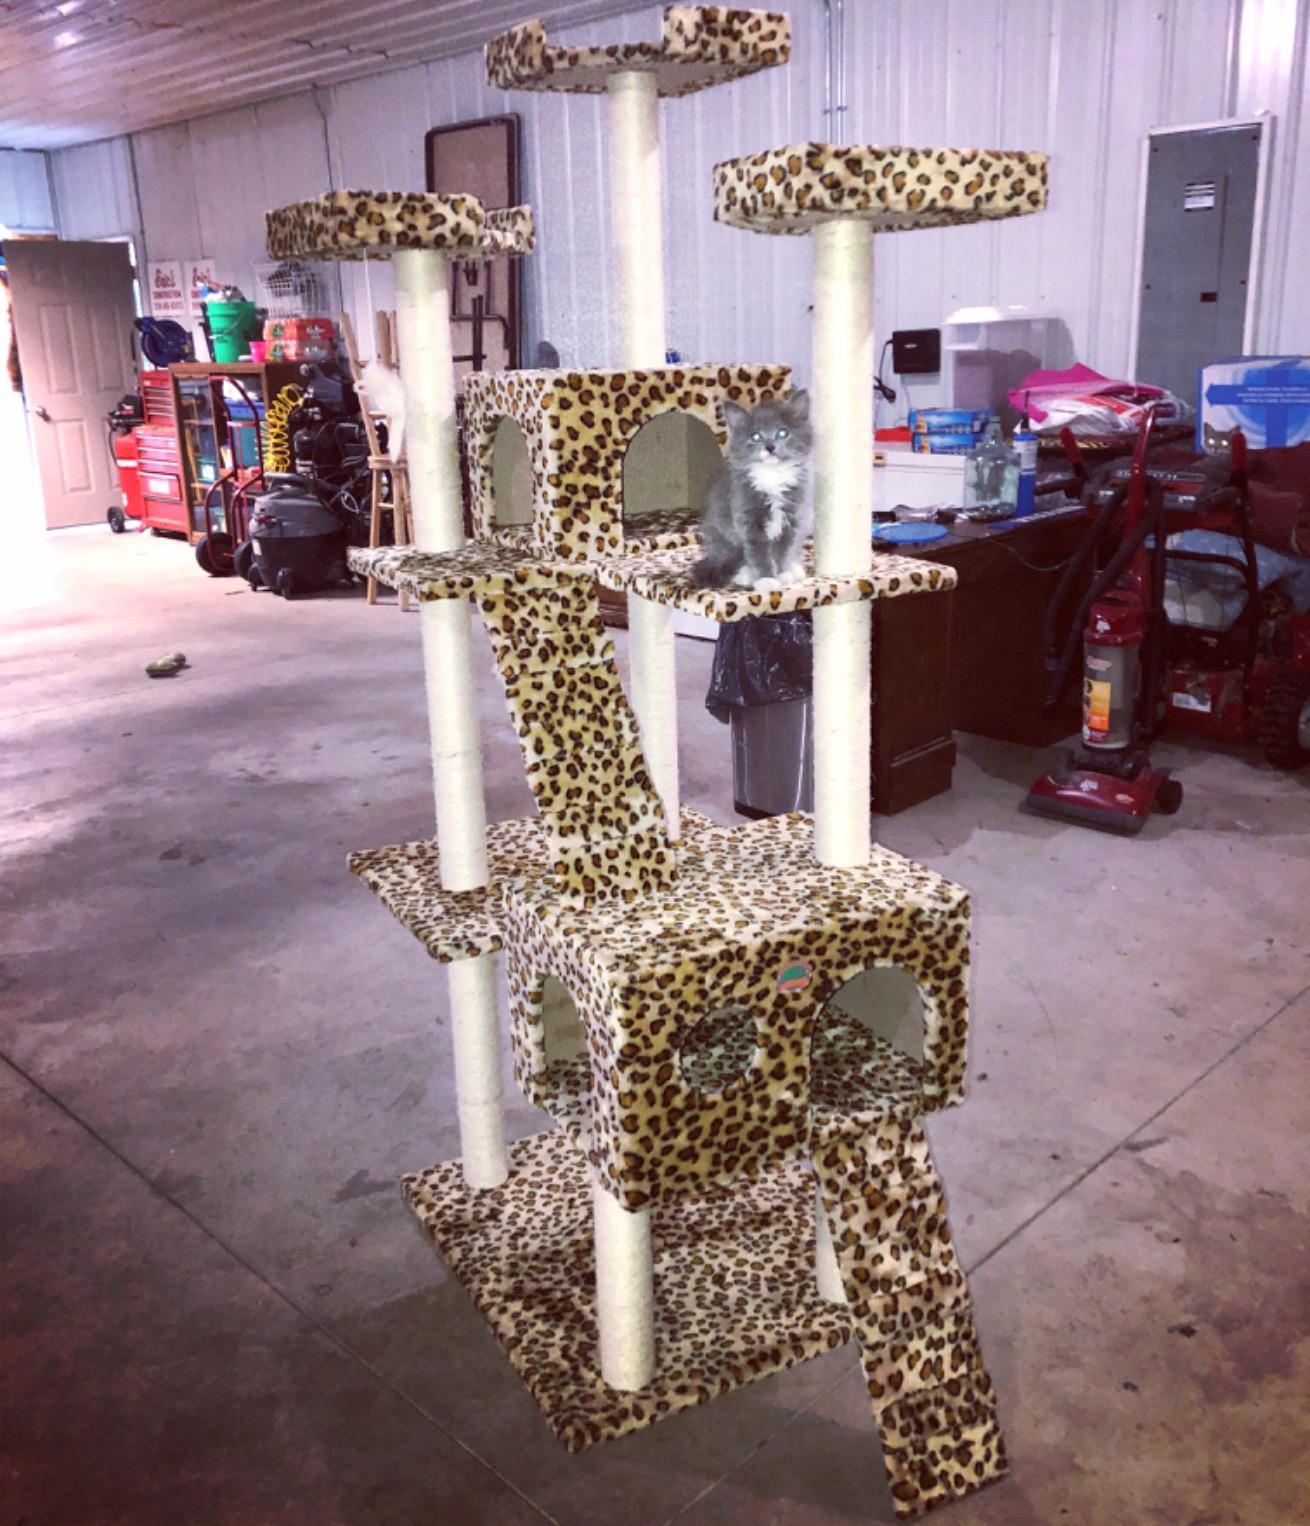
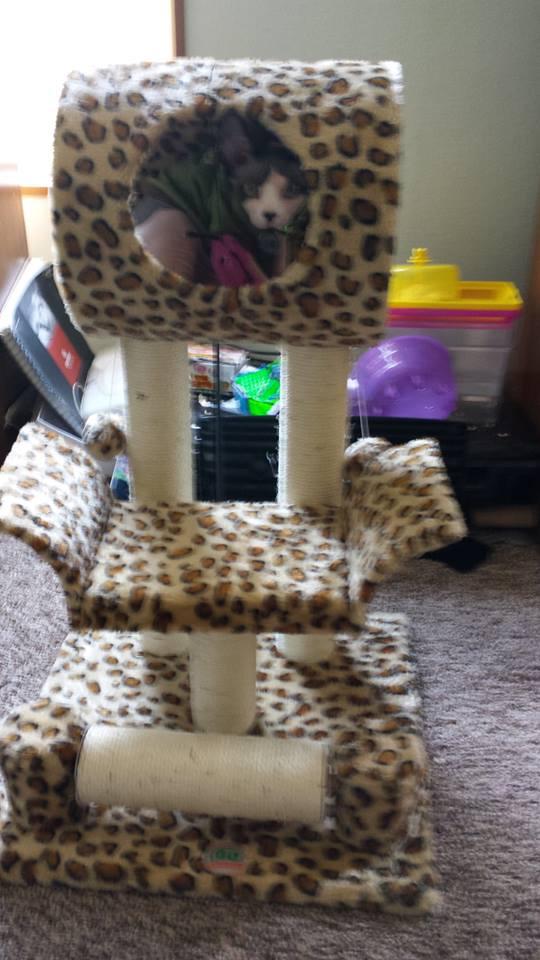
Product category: items_cat tree
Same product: no